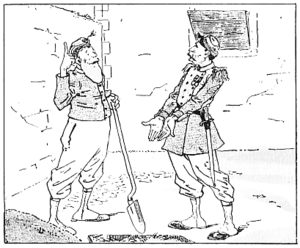
Case de l'histoire en image du sapeur Camember
Les Facéties du sapeur Camember est une bande dessinée française créée par Christophe et parue dans Le Petit Français illustré sous la forme de feuilleton entre 1890 et 1896.